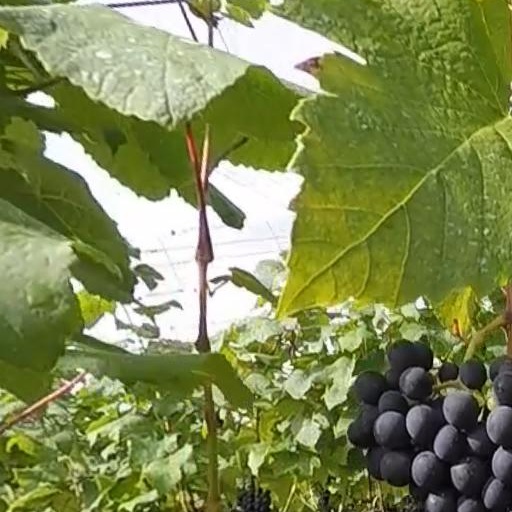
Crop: grape